Sikh scriptures

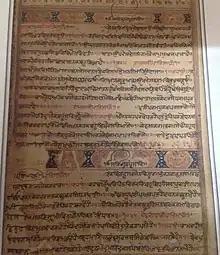
Decorated page of the Dasam Granth from the Patna Sahib bir (manuscript)

The Sarbloh Granth (Punjabi: ਸਰਬਲੋਹ ਗ੍ਰੰਥ, "sarabalŝha grantha") also called Manglacharan Puran, is a voluminous book contains collections of various writings of Guru Gobind Singh, Poets and other Sikhs. Sarbloh Granth literally means ""the Granth or Scripture of all-steel or iron"". Khalsa Mahima is part of this Granth. This Granth contains hymns of greatness of Panth and Granth. Khalsa Mahima is authentic hymn of Guru Gobind Singh of this granth.